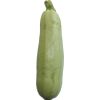
Label: zucchini